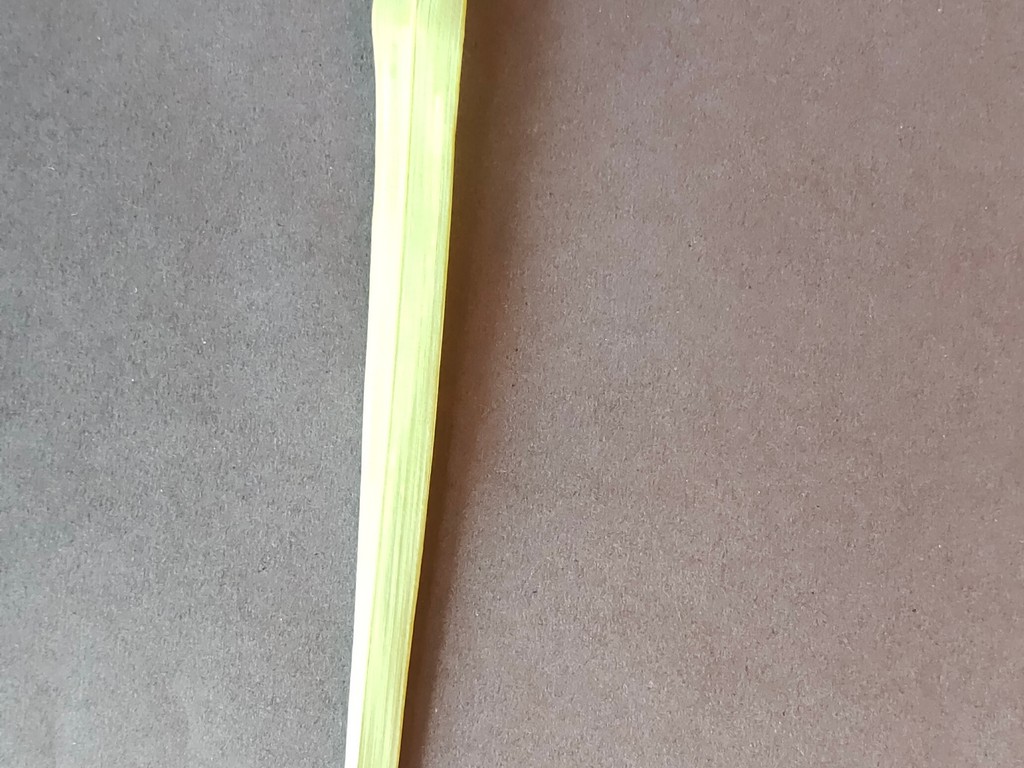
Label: Healthy